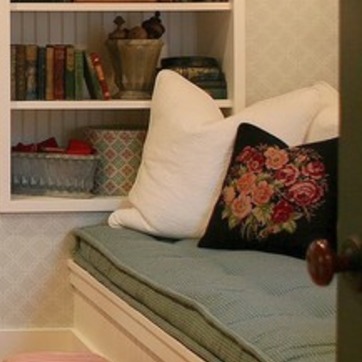
Material: fabric